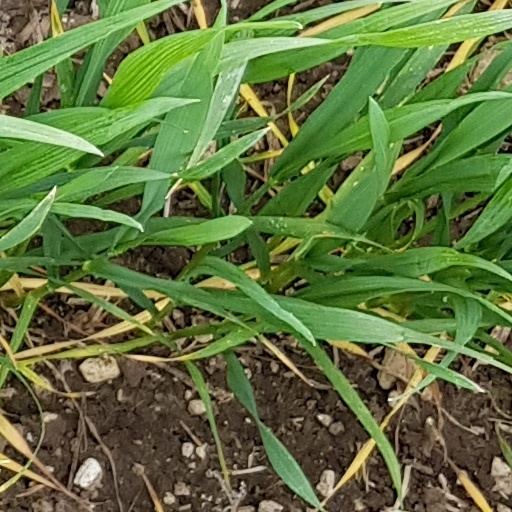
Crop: wheat